Chaotic Wrestling

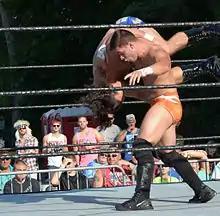
Newcomers, Flip Gordon and Brick Mastone wrestle at an outdoor event in 2015 to benefit wounded vets.

Chaotic Wrestling has also employed several wrestlers who had previously gained fame with major promotions. World Wrestling Entertainment Hall of Famer Tony Atlas has competed for the promotion. After his previous employer, Extreme Championship Wrestling, went out of business, Spike Dudley joined Chaotic Wrestling and held the tag team championship before signing with WWE. Other notable wrestlers that have appeared for Chaotic Wrestling include Brutus Beefcake, King Kong Bundy, and WWE Hall of Famers Bret Hart, Tito Santana, Jimmy Snuka, and Ricky Steamboat. Chaotic Wrestling has also participated in a talent exchange program with the East Coast Wrestling Association, an independent promotion that has been operating since 1967. This program allowed wrestlers from each promotion to compete in both CW and ECWA.